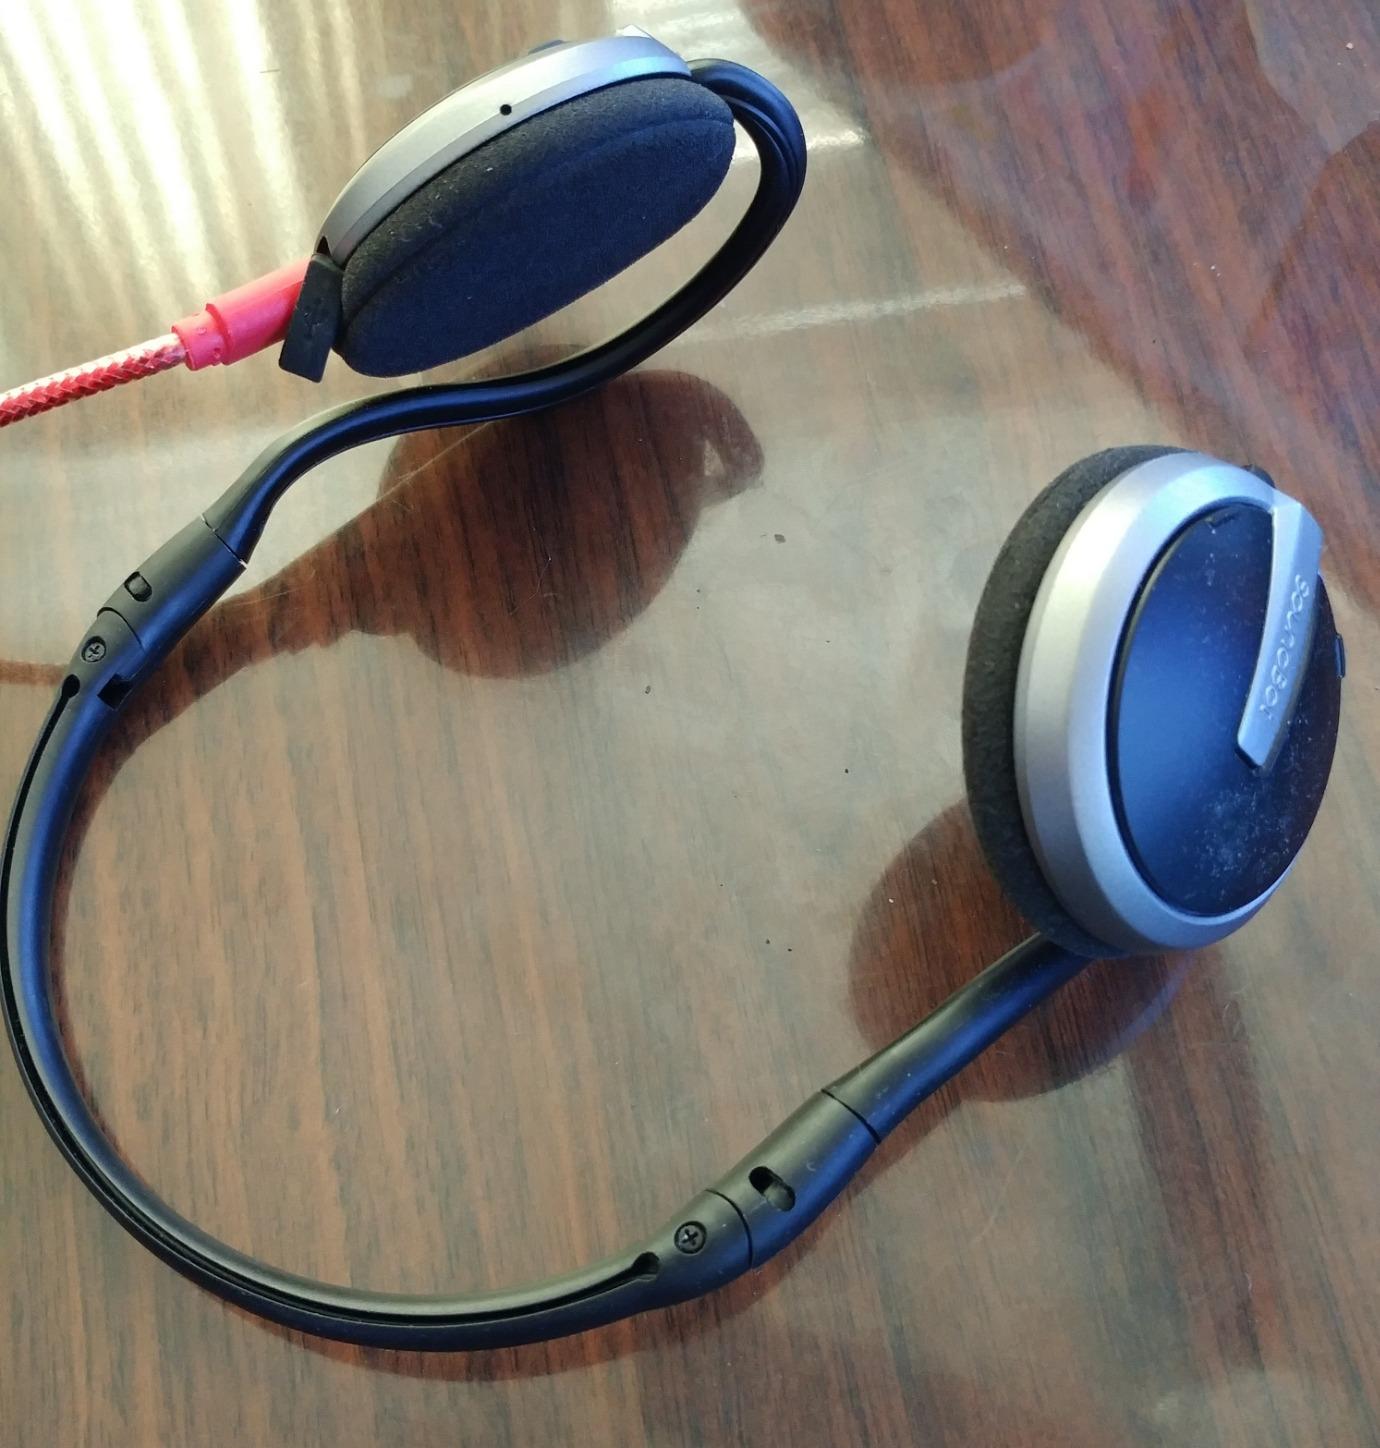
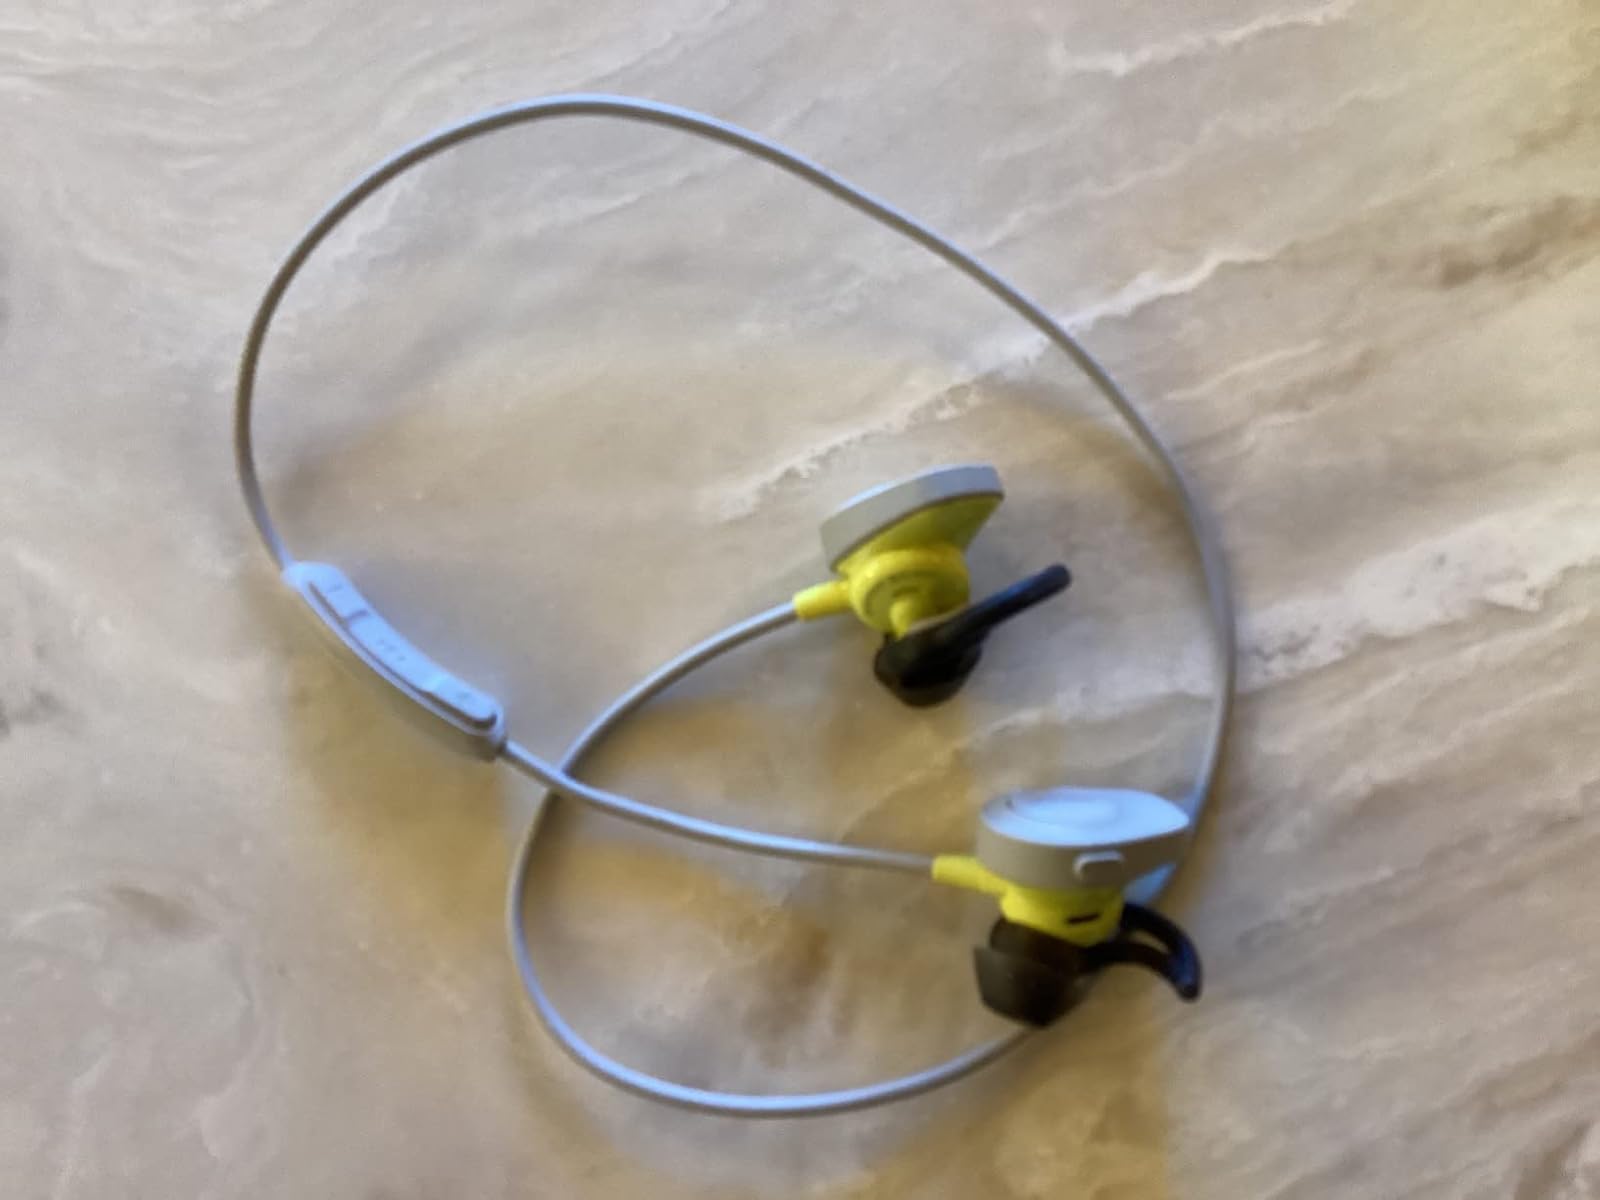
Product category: headphones
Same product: no